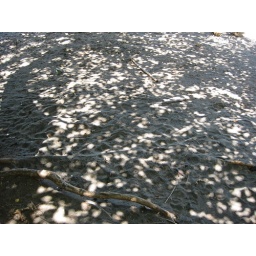
Picture of the ground under an almond tree in Playa Ocotal.